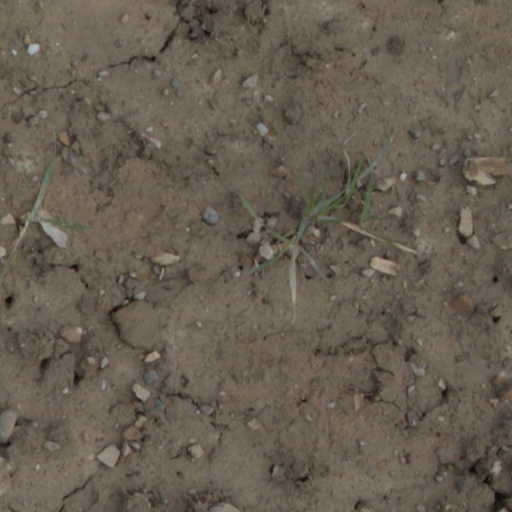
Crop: wheat